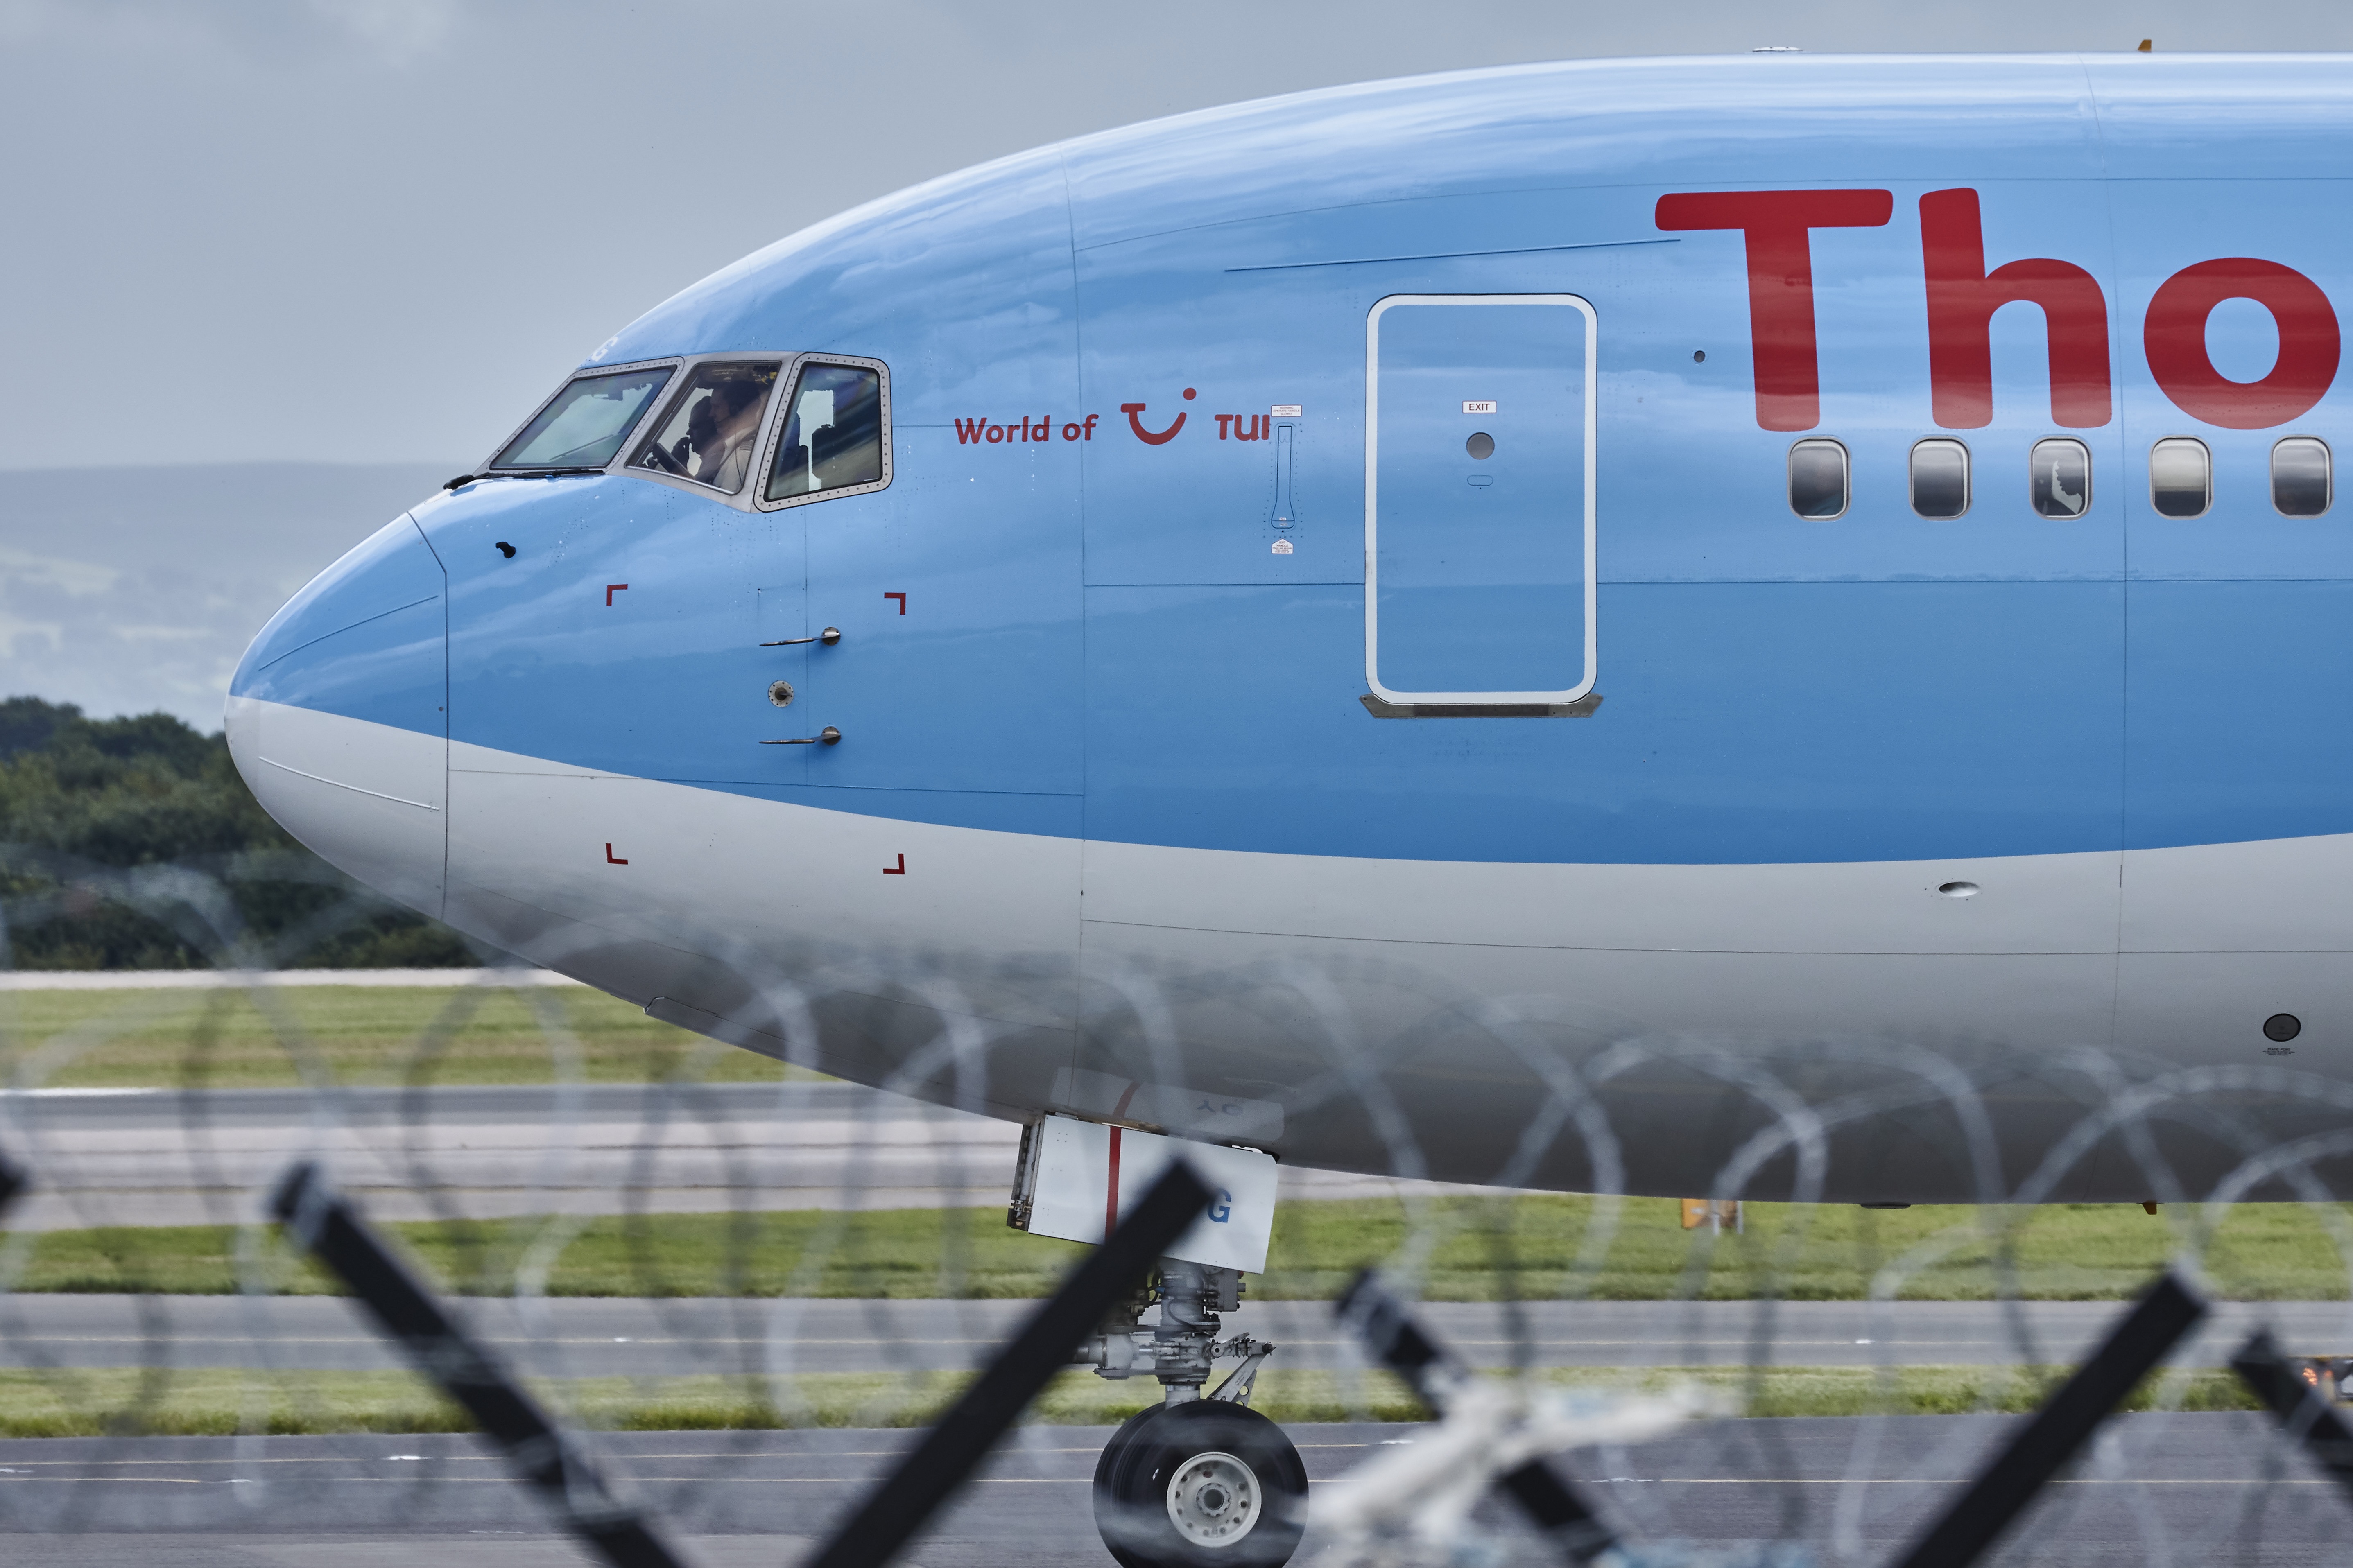
wing, fly, airplane, aircraft, jet, transport, vehicle, airline, aviation, flight, england, manchester, aeroplane, airliner, runway, airbus, passenger, boeing, jet aircraft, boeing 787 dreamliner, boeing 777, boeing 747, boeing 767, air travel, boeing 737, atmosphere of earth, wide body aircraft, narrow body aircraft, aerospace engineering, boeing 737 next generation